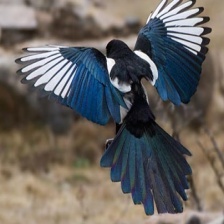
Species: EURASIAN MAGPIE
Scientific name: PICA PICA
ImageNet parent category: magpie